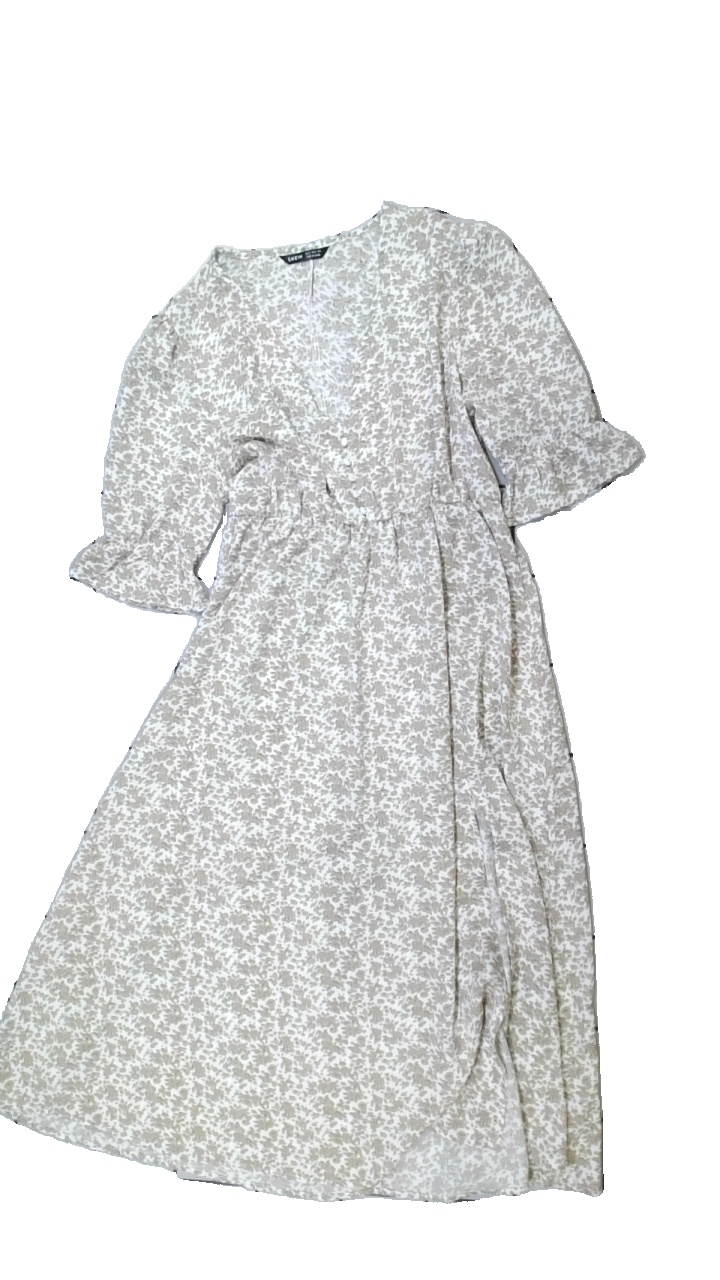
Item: Dress (Ladies)
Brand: Shein
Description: blommig klänning
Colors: White, Beige
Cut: Regular
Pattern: Floral print
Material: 100% polyester
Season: All
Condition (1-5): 5
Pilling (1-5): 5
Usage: Reuse
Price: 50-100